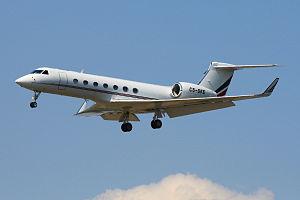
NetJets est une compagnie aérienne américaine, filiale du groupe Berkshire Hathaway et qui propose de la propriété partagée et de la location de jets privés.